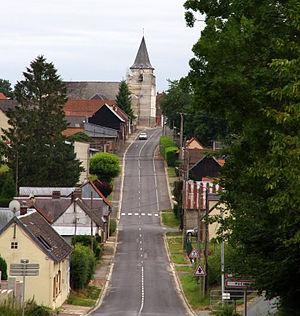
Puchevillers est une commune française située dans le département de la Somme, en région Hauts-de-France.